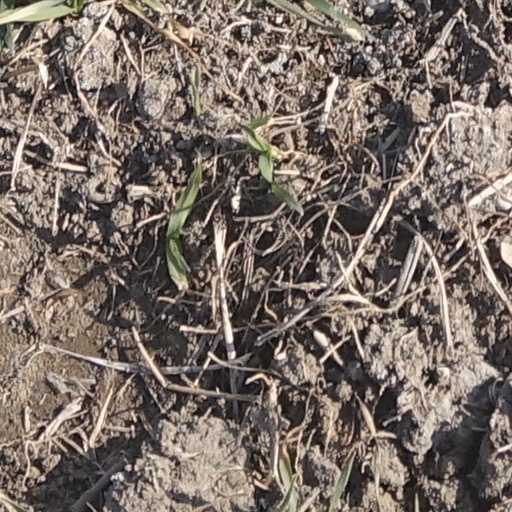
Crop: wheat